Car controls

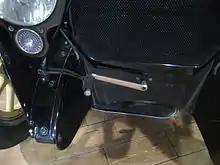
1917 Packard crank holder

Before the appearance of the starter motor, engines were started by various difficult and dangerous methods. These methods included: wind-up springs, gunpowder cylinders, and human-powered techniques such as a removable hand-crank. In 1896, the first electric starter was installed on an Arnold, one of the first motor cars manufactured in the United Kingdom. Charles Kettering and Henry Leland later invented and filed for the first electric starter in America in 1911. In 1912, the Cadillac Model Thirty became the first American car to have a starter installed.